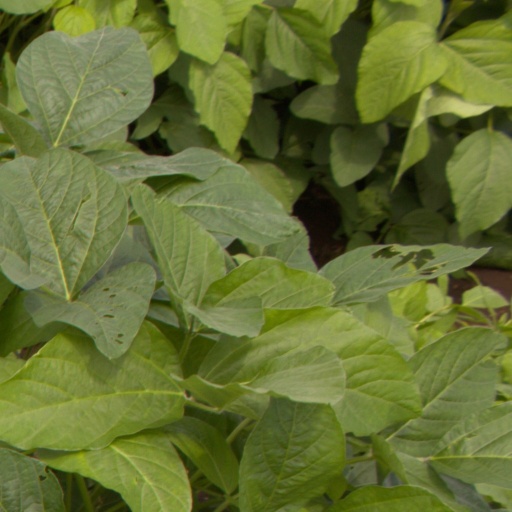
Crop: soybean